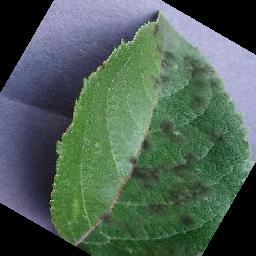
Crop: apple
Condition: scab